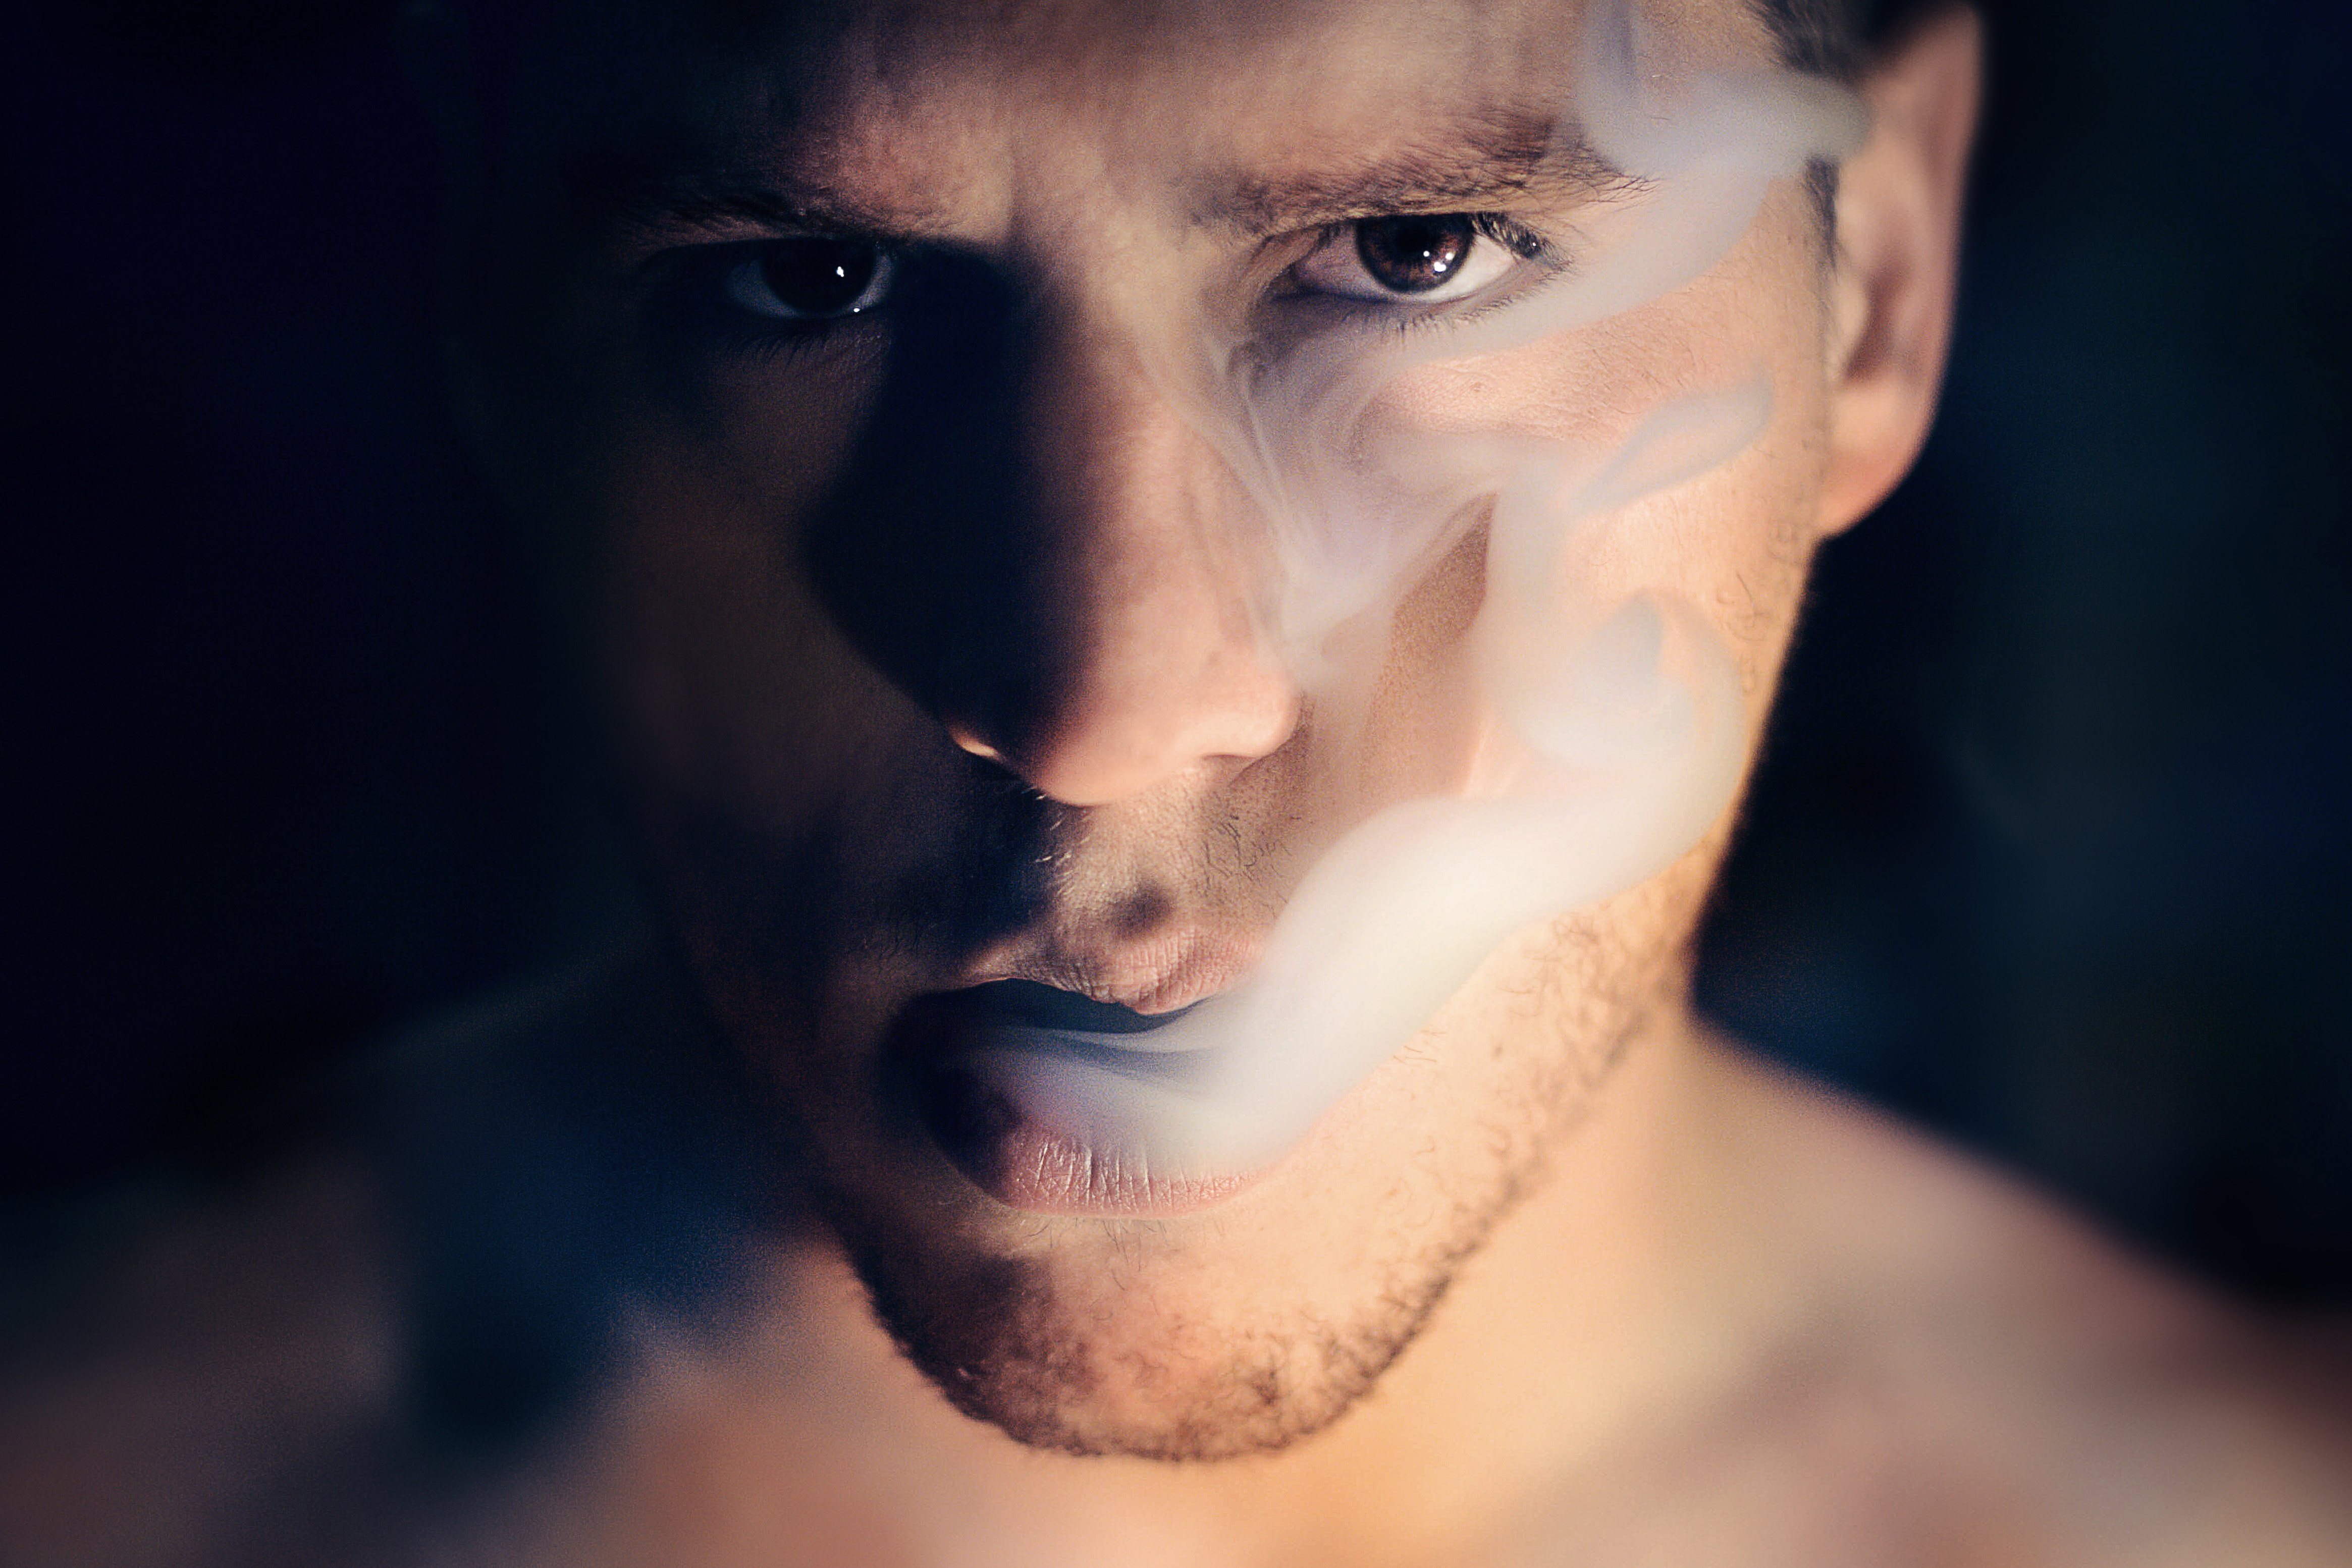
face, nose, lip, eyebrow, head, chin, eye, skin, cheek, beauty, close up, mouth, jaw, portrait, organ, human, forehead, neck, facial hair, selfie, photography, eyelash, human body, hand, muscle, self portrait, portrait photography, ear, beard, flesh, Barechested, black hair